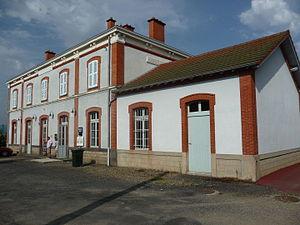
Gare d'Arlanc
Arlanc est une commune française, située dans le département du Puy-de-Dôme en région d'Auvergne-Rhône-Alpes.